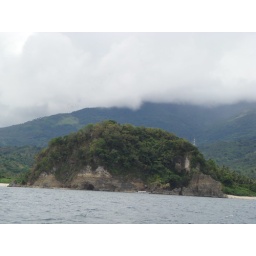
seen in white beach puerto galera